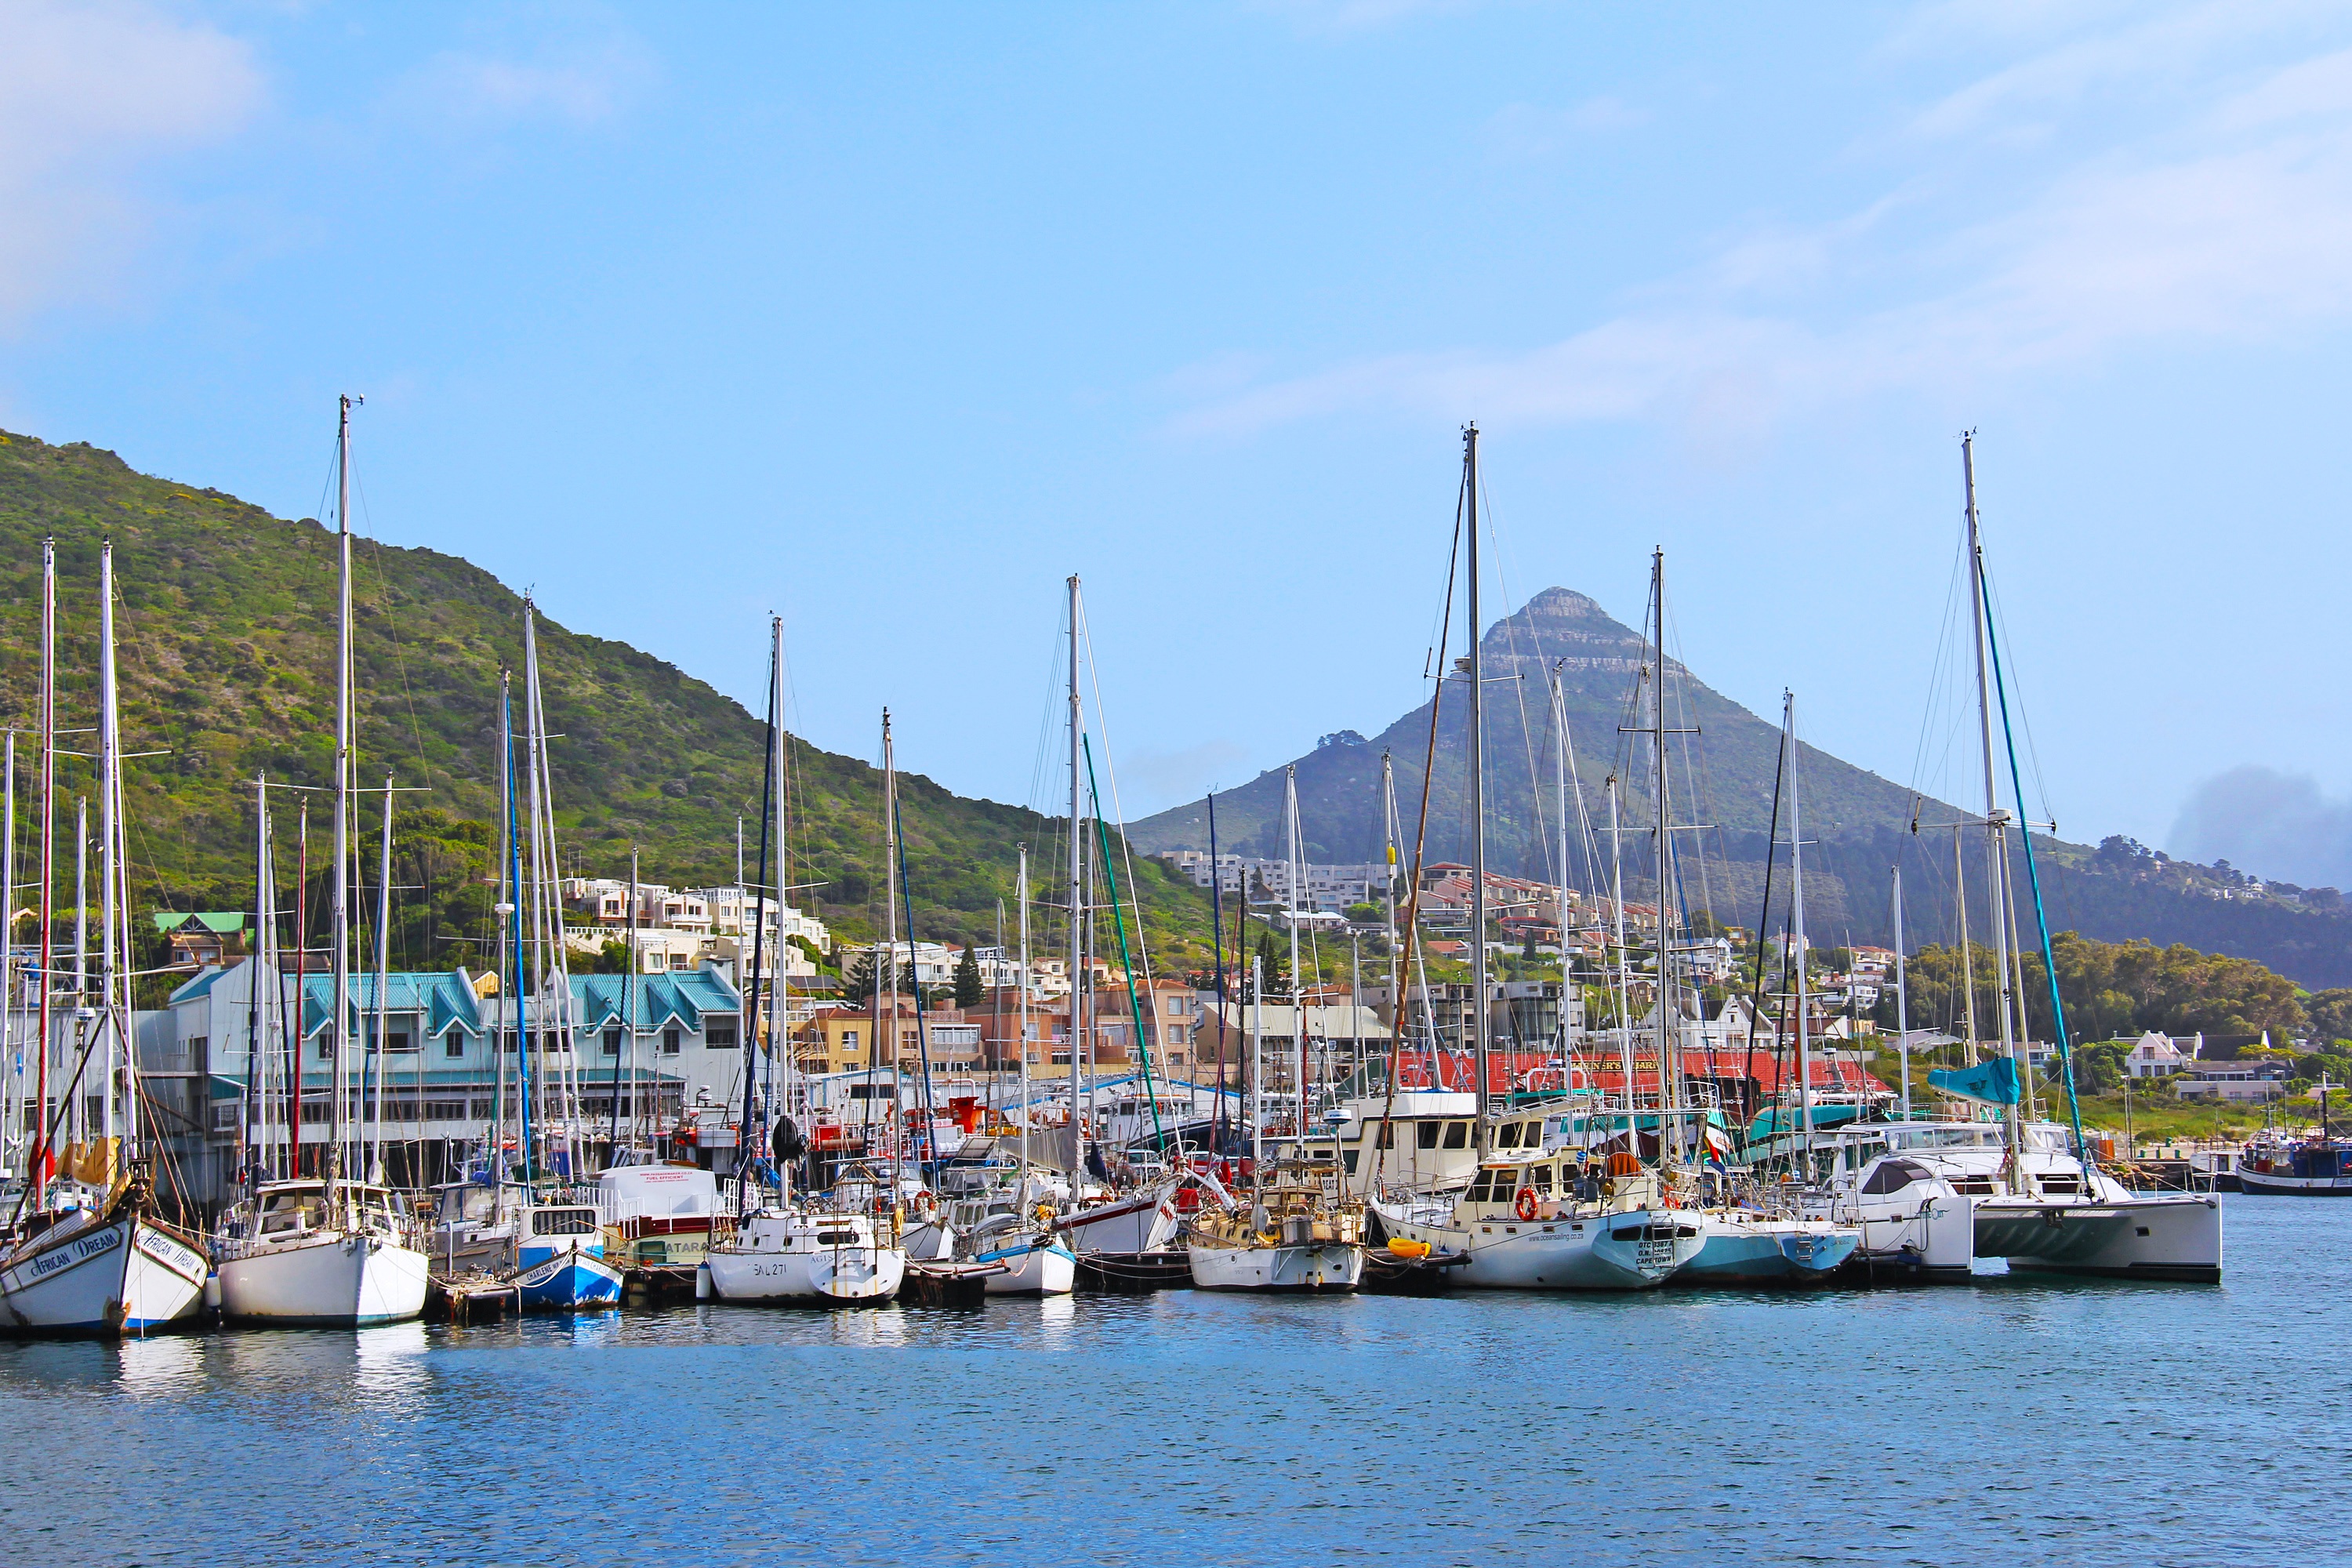
sea, coast, nature, rock, ocean, mountain, dock, boat, vacation, travel, coastline, vehicle, scenic, mast, sailing, scenery, bay, harbor, marina, port, clouds, boating, sail, channel, watercraft, habour, sailing ship, south africa, cape town, tall ship, impressively, hout bay habour